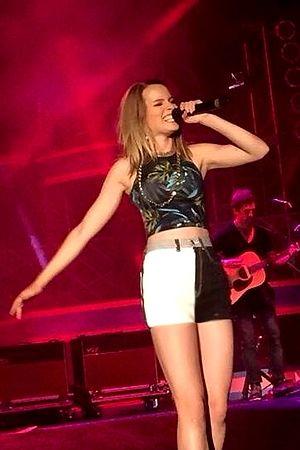
Le Summer Tour 2013 est la 2ᵉ tournée de Bridgit Mendler. Bridgit a ajouté quelques dates de tournée sur son site officiel en avril 2013. Dans une interview avec Cambio, en mai Mendler a commenté la tournée en disant :